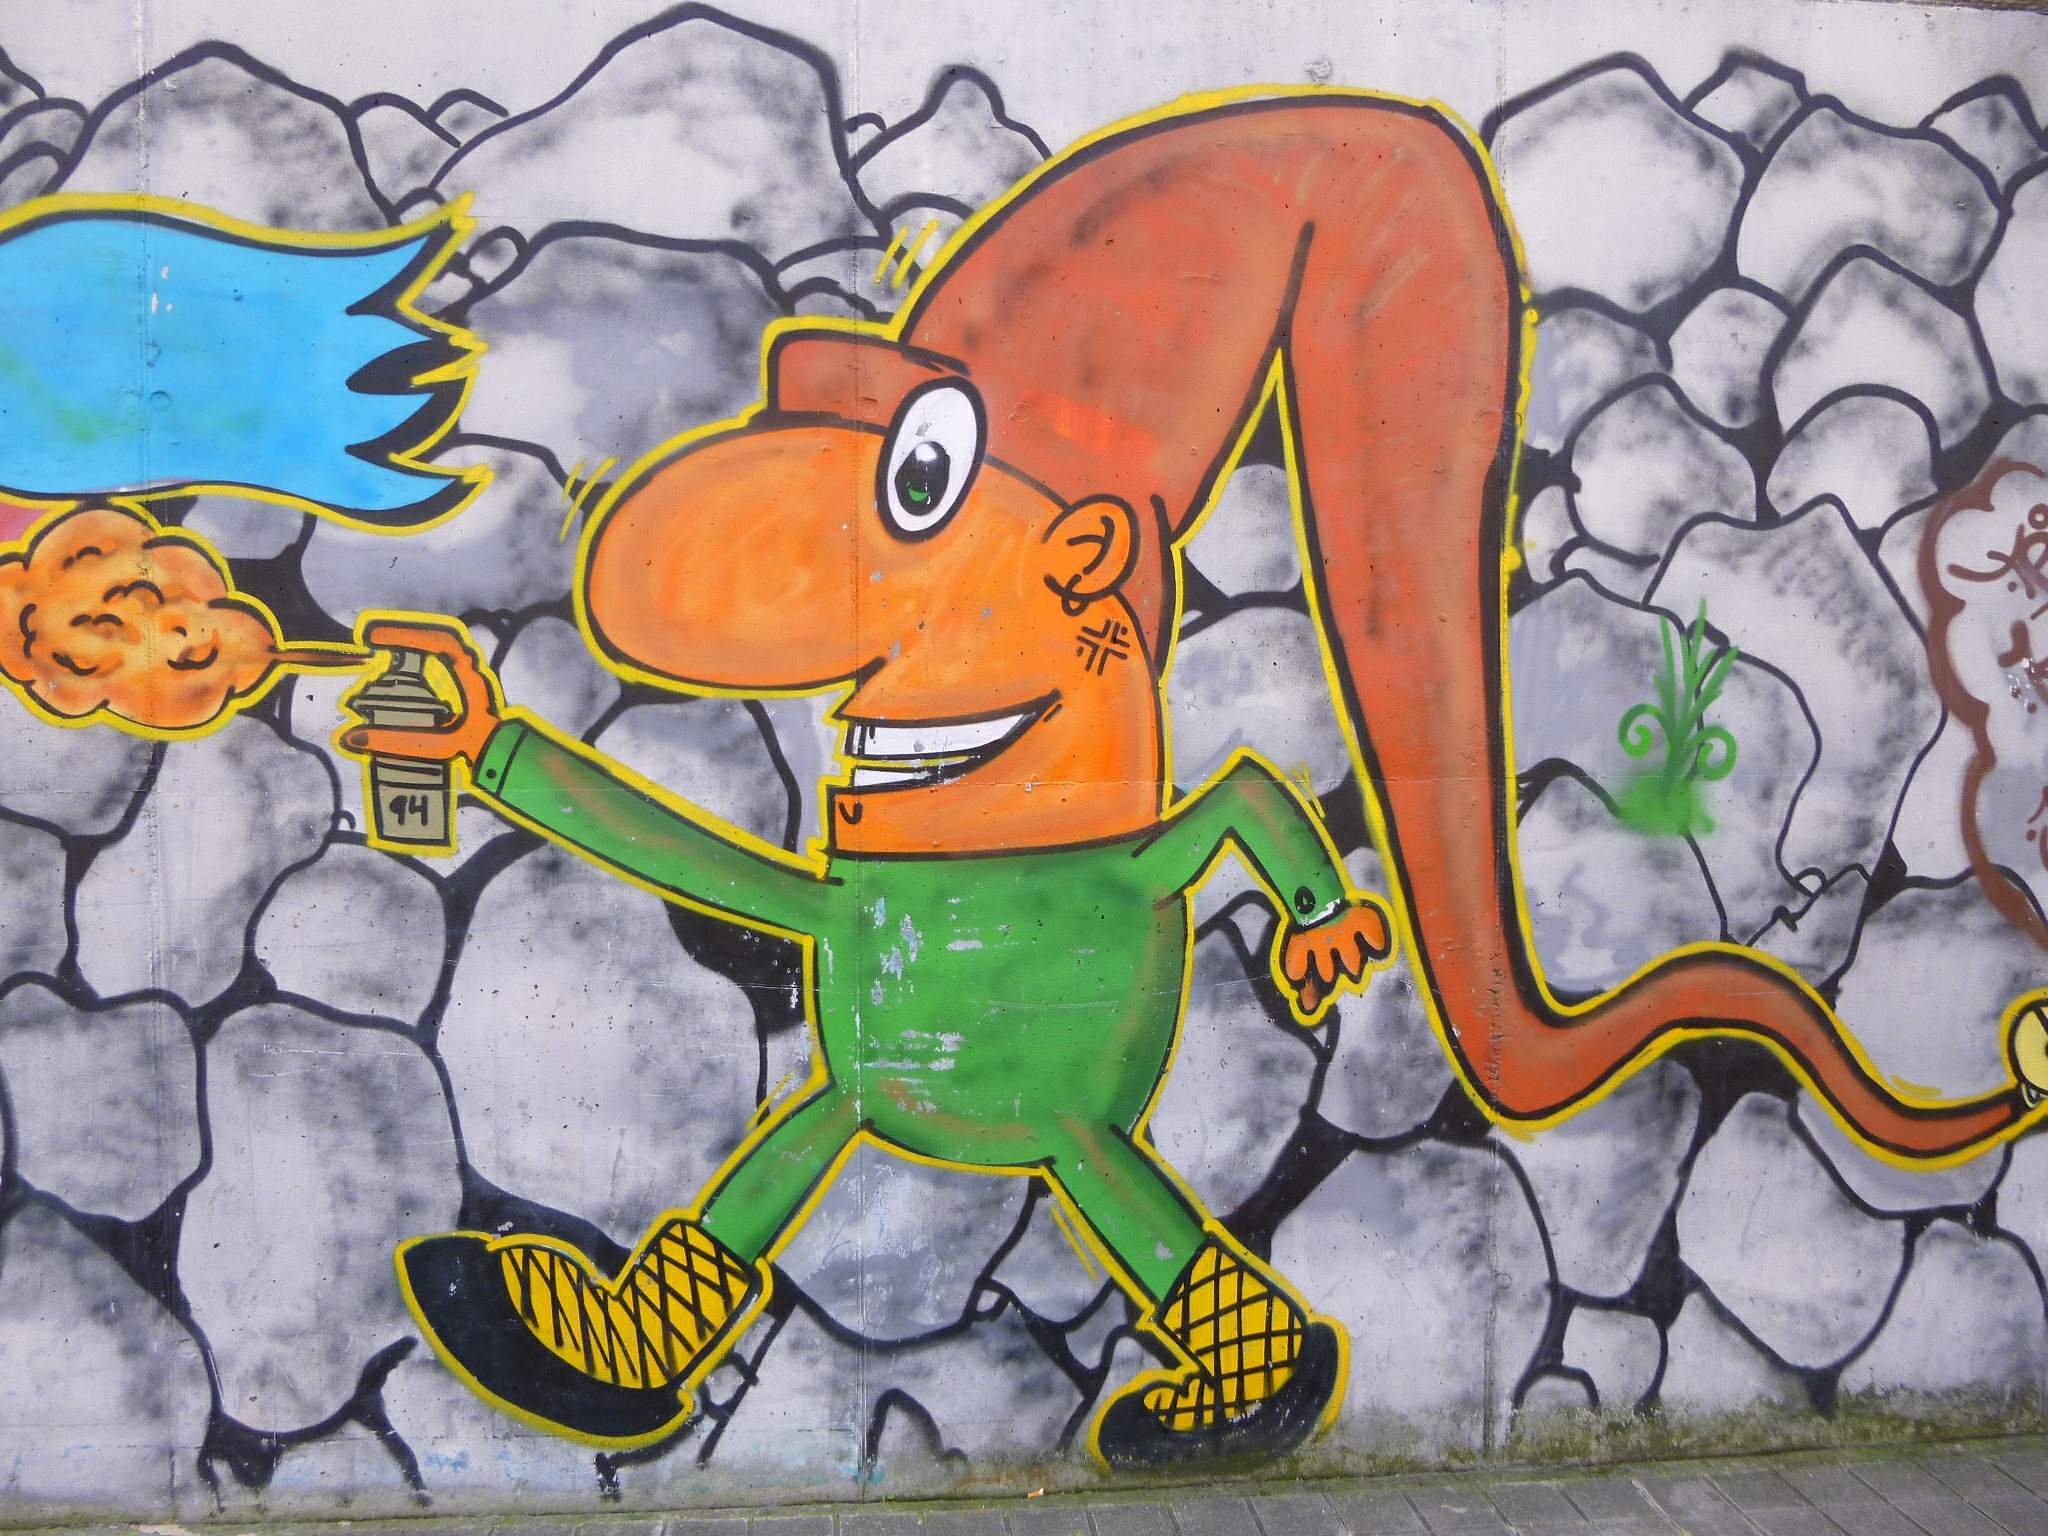
window, graffiti, artwork, street art, art, spain, illustration, mural, vizcaya, bilbao, miribilla